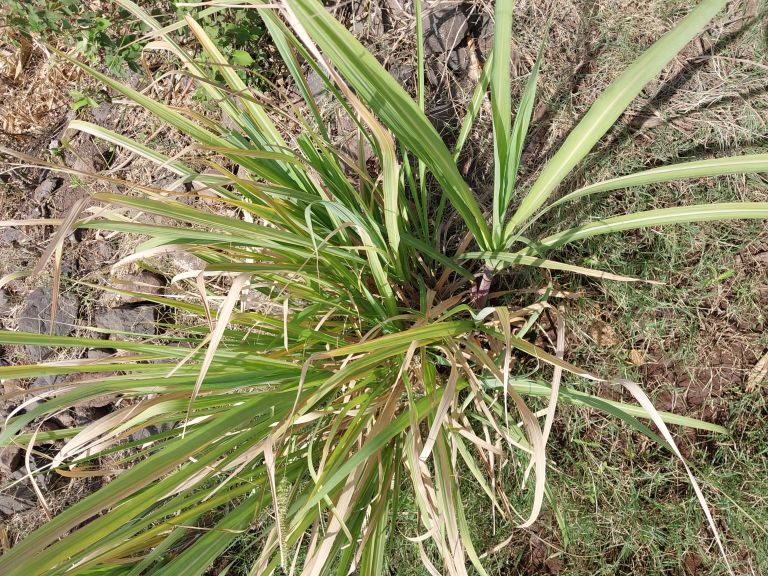
Label: Grassy shoot